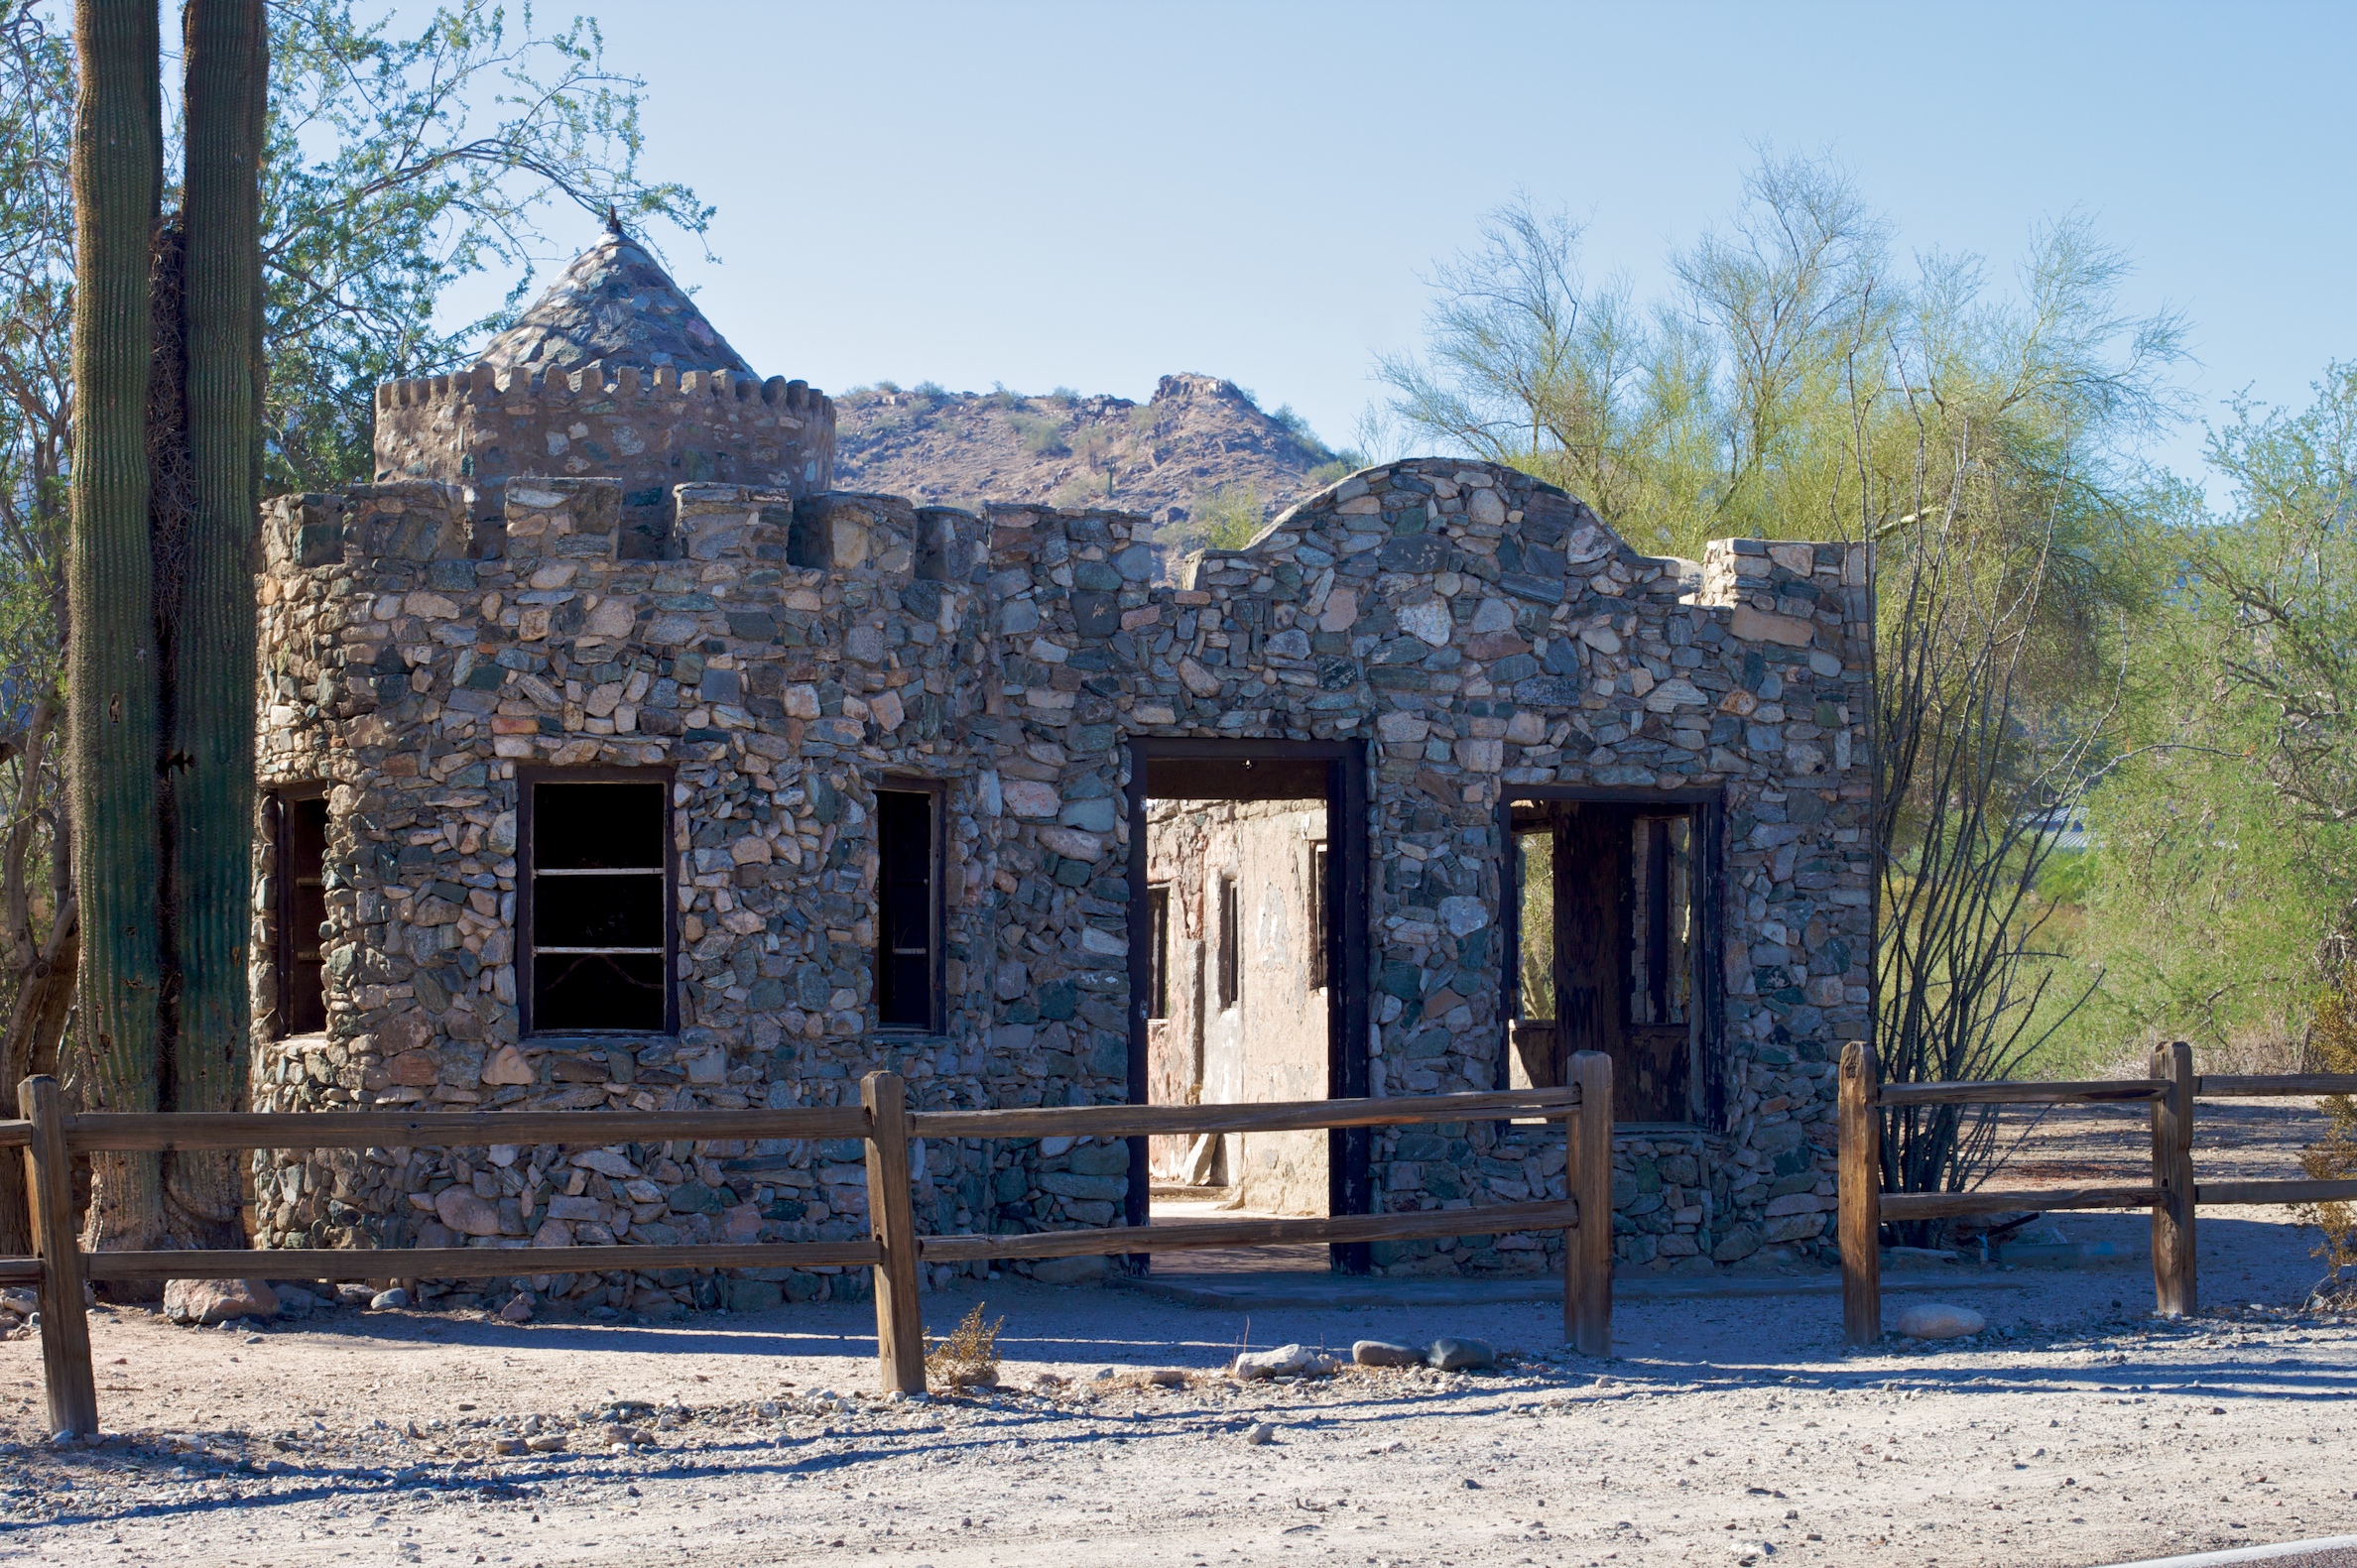
house, town, building, home, village, shack, cottage, chapel, ruins, estate, log cabin, rural area